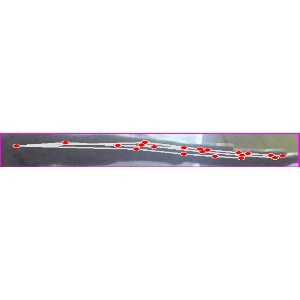
अक्षर: ज